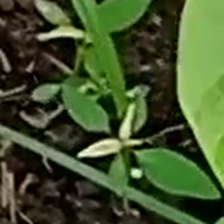
Weed species: Moti_dudhi(Euphorbia_geneculata_L)